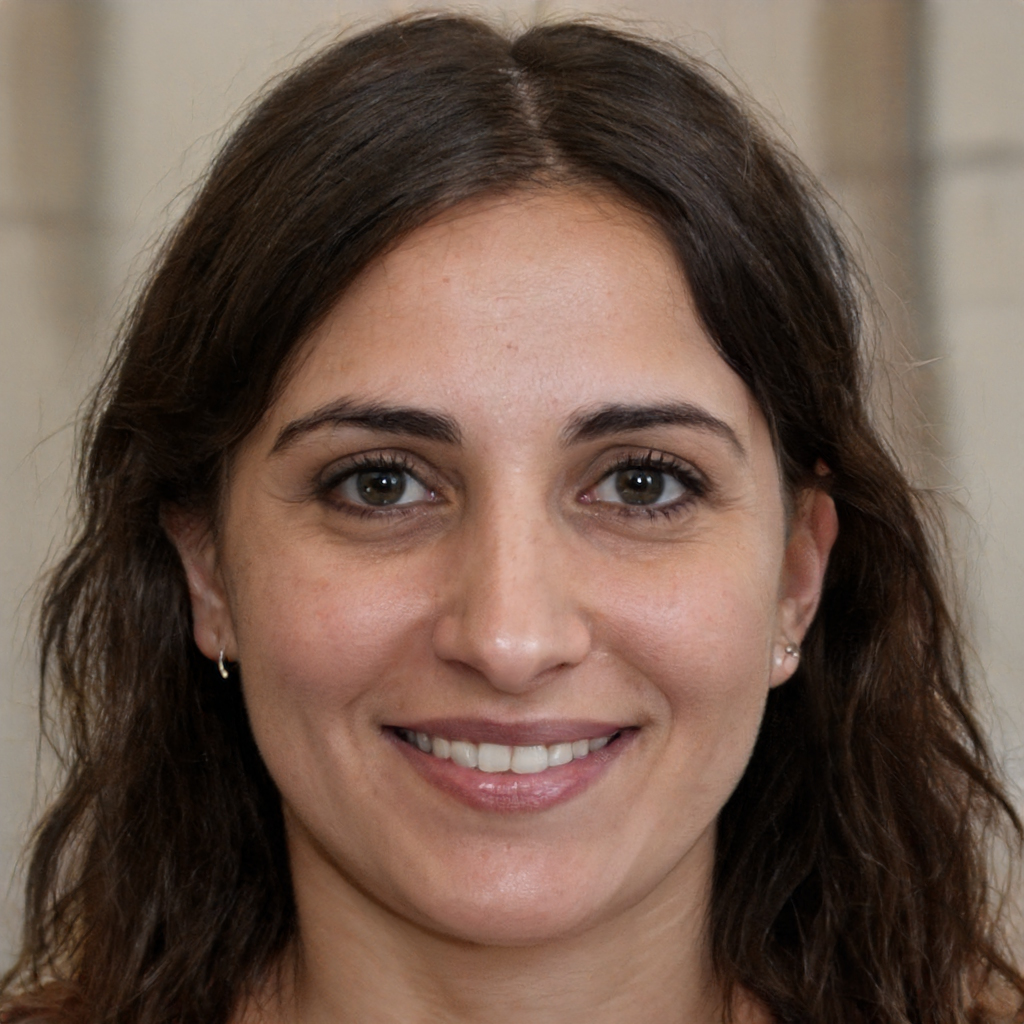
Label: No Watermark